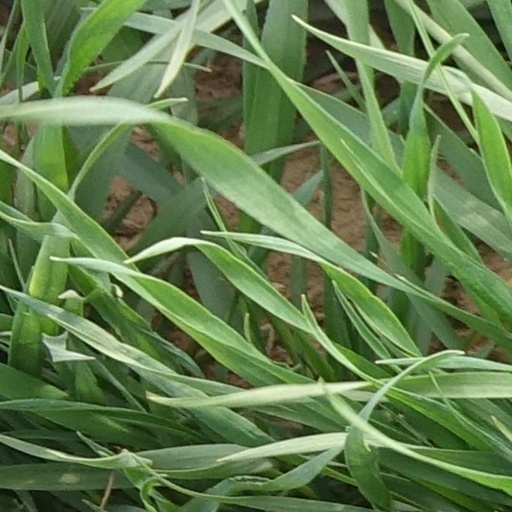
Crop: wheat